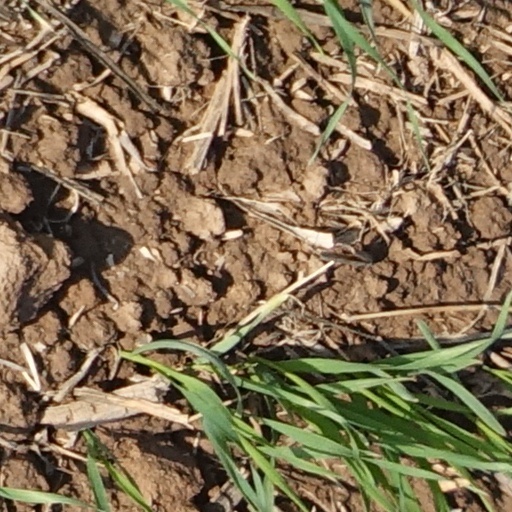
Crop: wheat